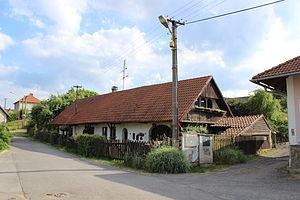
Bernartice est une commune du district de Benešov, dans la région de Bohême-Centrale, en République tchèque. Sa population s'élevait à 234 habitants en 2020.